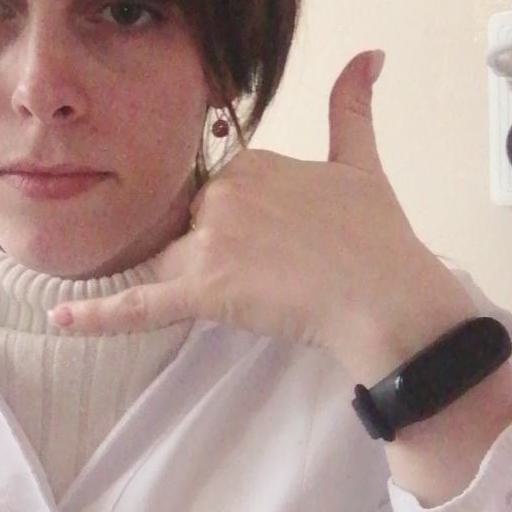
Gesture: call